List of events at the O2 Arena

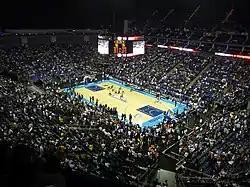
New Jersey Nets v Miami Heat NBA game

An NBA exhibition match between the Boston Celtics and the Minnesota Timberwolves took place at the arena on 10 October 2007. The game sold out more than three months beforehand. The arena also hosted the Miami Heat and New Jersey Nets (NBA) pre-season games before the 2008–09 season. Just like the previous NBA exhibition game, tickets for the game sold out three months beforehand.